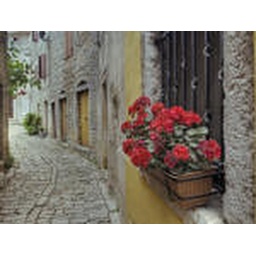
Cobblestone street and geranium flowers in window, Bale, Croatia